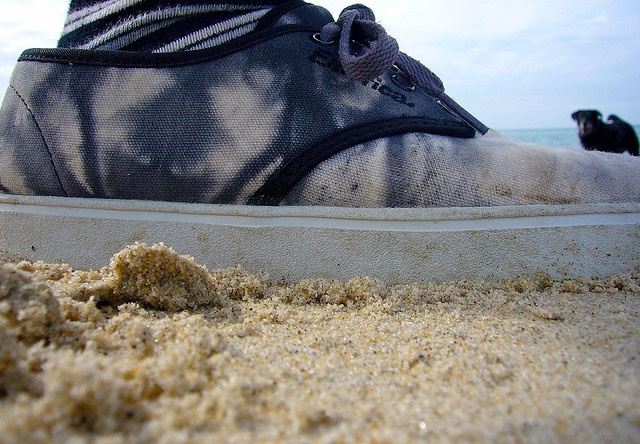
Extreme closeup of sneaker on someone's foot on a beach.
A zoom up of a shoe on some grass with a dog in the background.
A black and white shoe standing on sand.
A shoe sitting on the sand next to the ocean.
up close shot of sneaker in the sand with a dog in the background